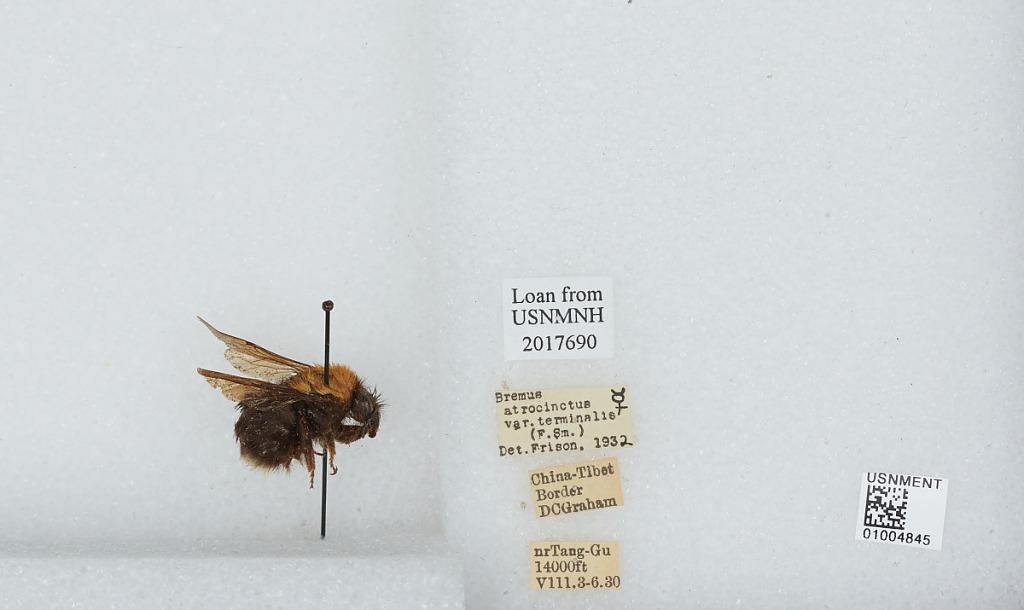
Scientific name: Bombus (Festivobombus) festivus Smith
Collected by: D. Graham
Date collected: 1930-8-3
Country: China
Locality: near Tang-Gu, China Tibet border
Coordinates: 32.9997, 91.6808
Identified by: Frison